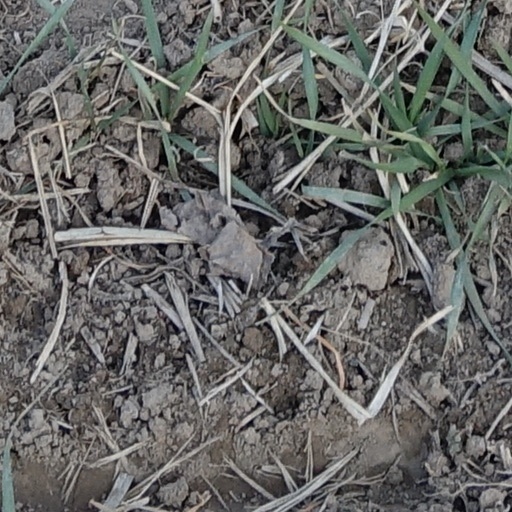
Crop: wheat